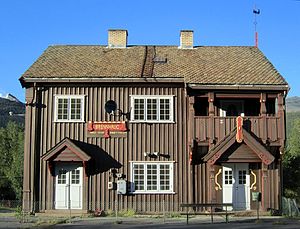
Brennhaug Station
Brennhaug Station er en tidligere jernbanestation på Dovrebanen, der ligger i Dovre kommune i Norge.